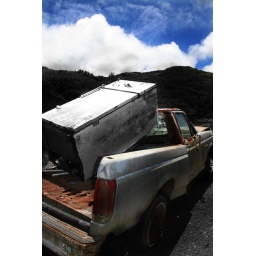
this car cemetery was on the side of a narrow road in Hawaii up in Mountains.